Catavento Museum

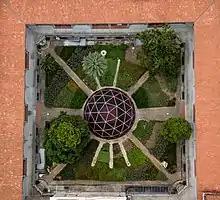
Aerial view of the butterfly garden

The museum's collection contains more than 250 installations, 187 of which are owned by the São Paulo Museum of Technology Foundation. The exhibits are distributed in four sections, namely: "Universo" ("Universe"),"Vida" ("Life"), "Engenho" ("Ingenuity") and "Sociedade" ("Society").